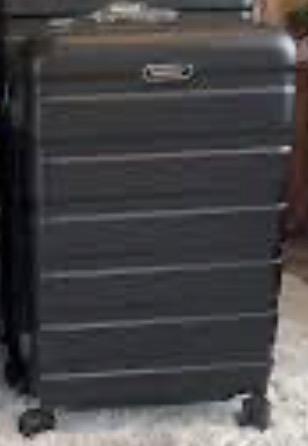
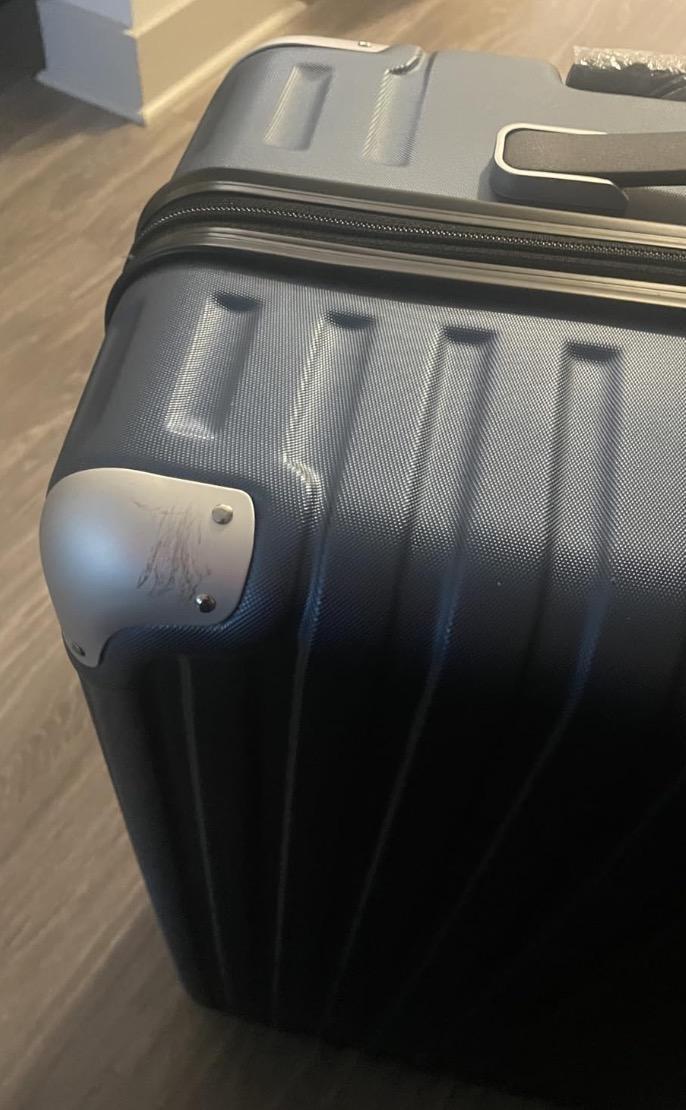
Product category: items_tea
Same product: no